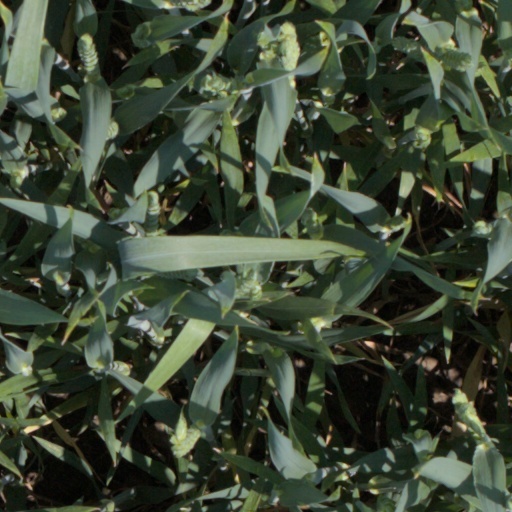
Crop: wheat